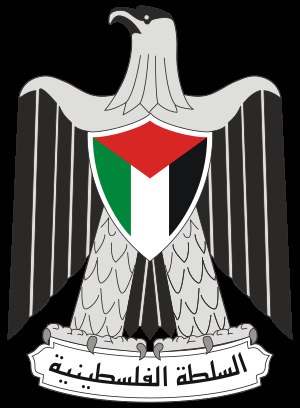
PLO
Palestine Liberation Organization
PLO, Palestine Liberation Organization er en palæstinensisk organisation, der ønsker at oprette en selvstændig palæstinensisk stat. PLO har haft observatørstatus i FN siden 1974 og er anerkendt af mere end 100 lande som "den eneste legitime repræsentant for det palæstinensiske folk".